Jean-Joseph Casot

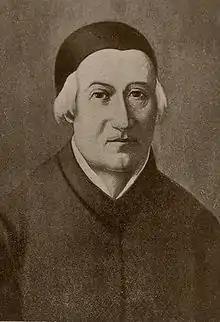

Jean-Joseph Casot (October 4, 1728 – March 16, 1800) was a Jesuit came from France to Canada in 1757 as a lay brother.